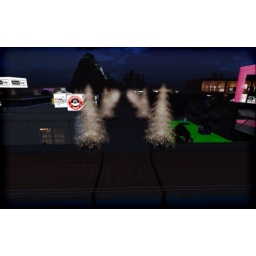
Gaia SIM X'st mas tree street by luna